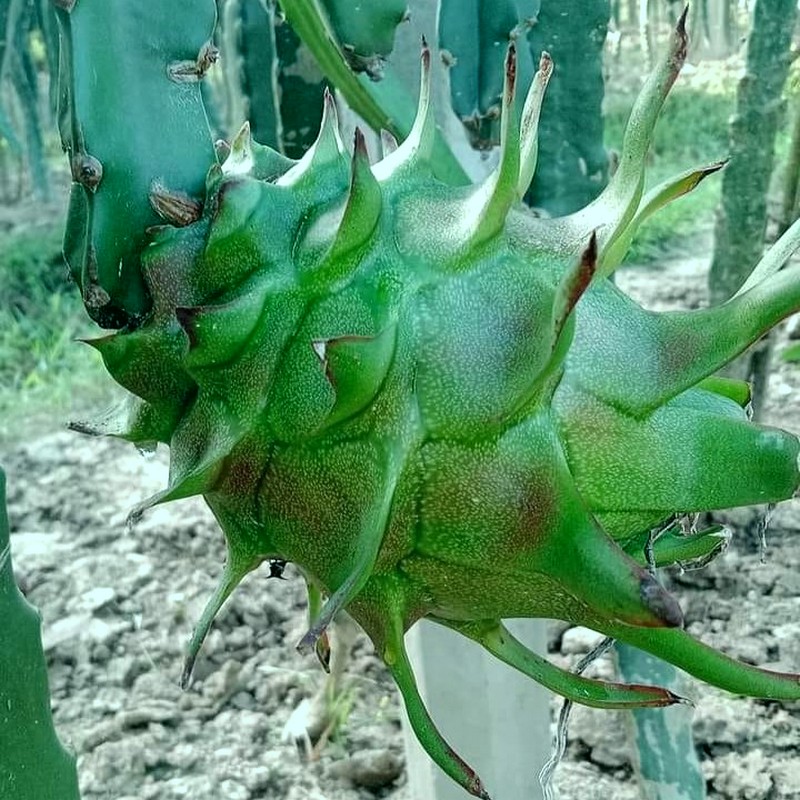
Label: Immature Dragon Fruit